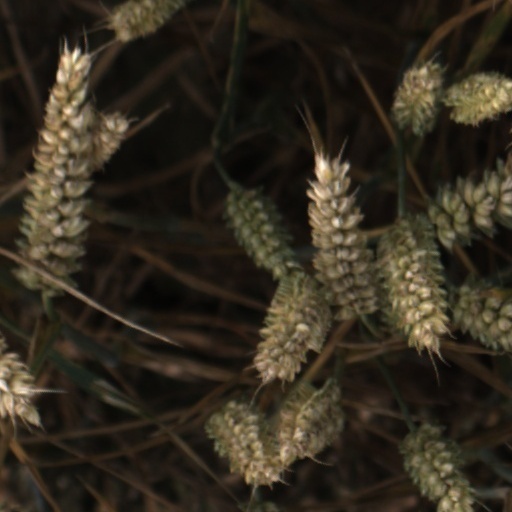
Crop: wheat